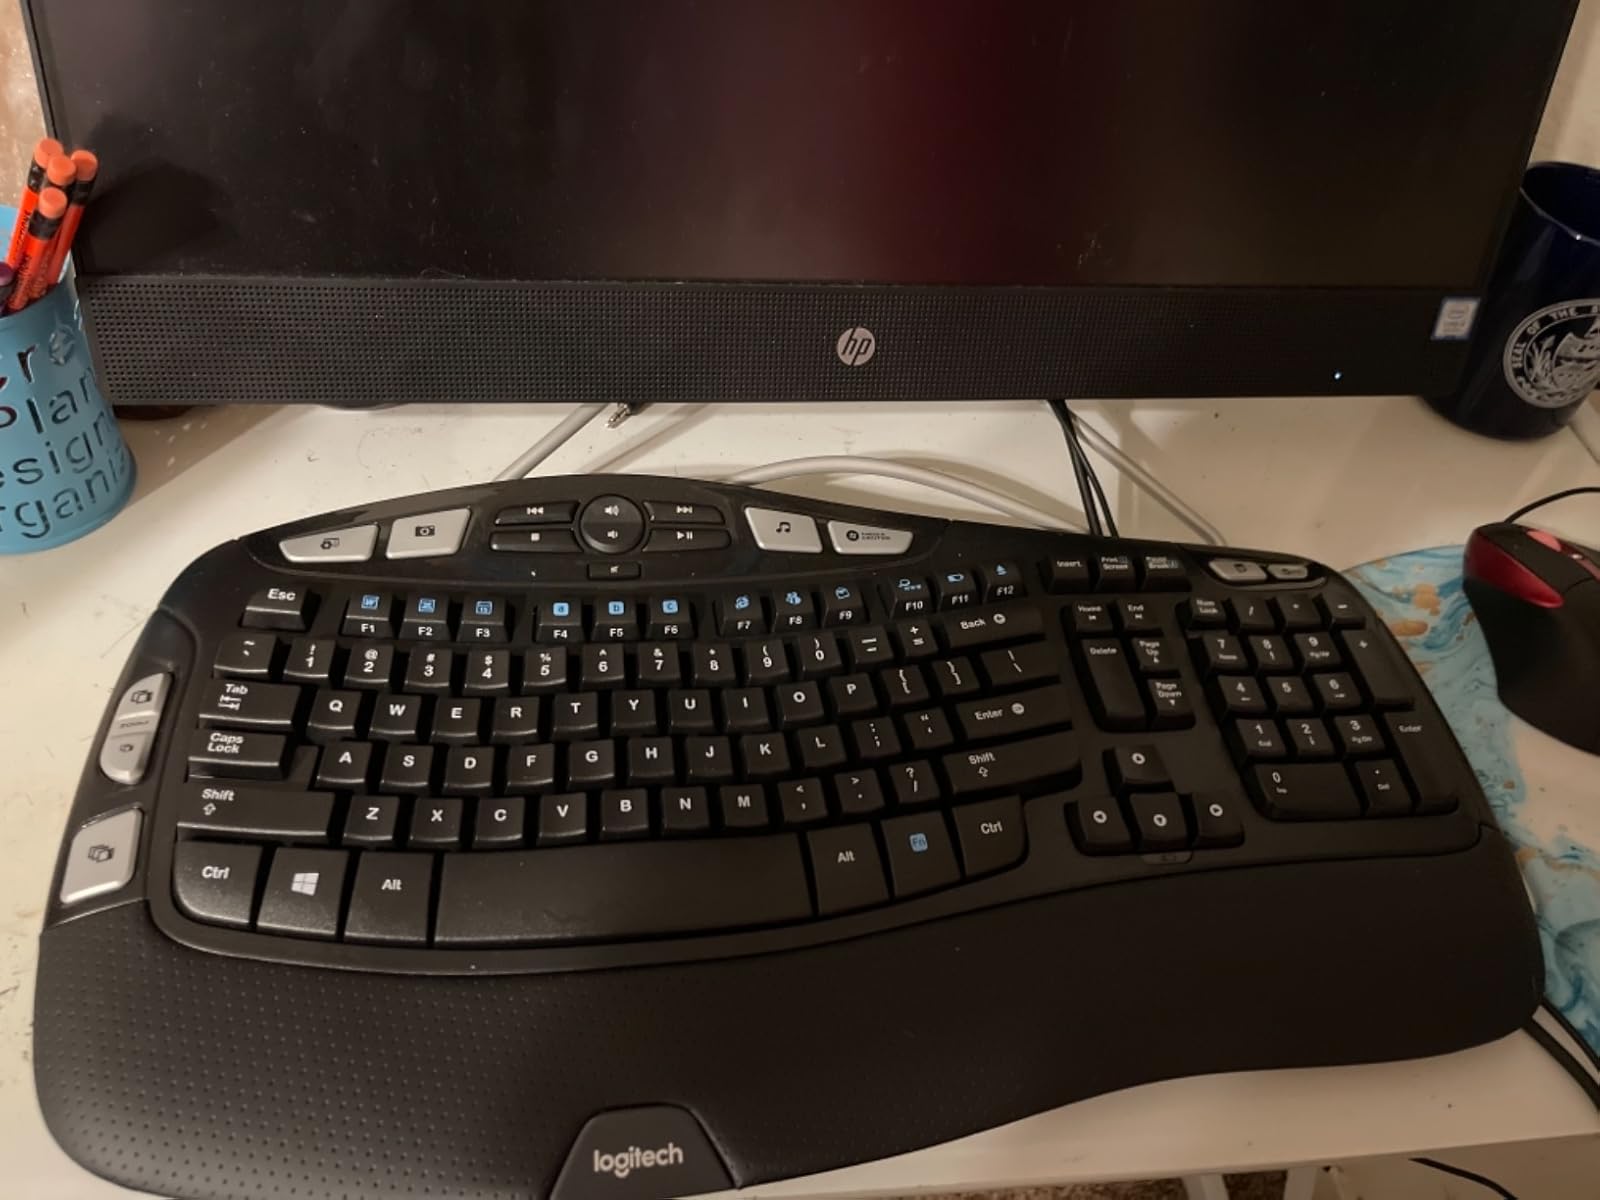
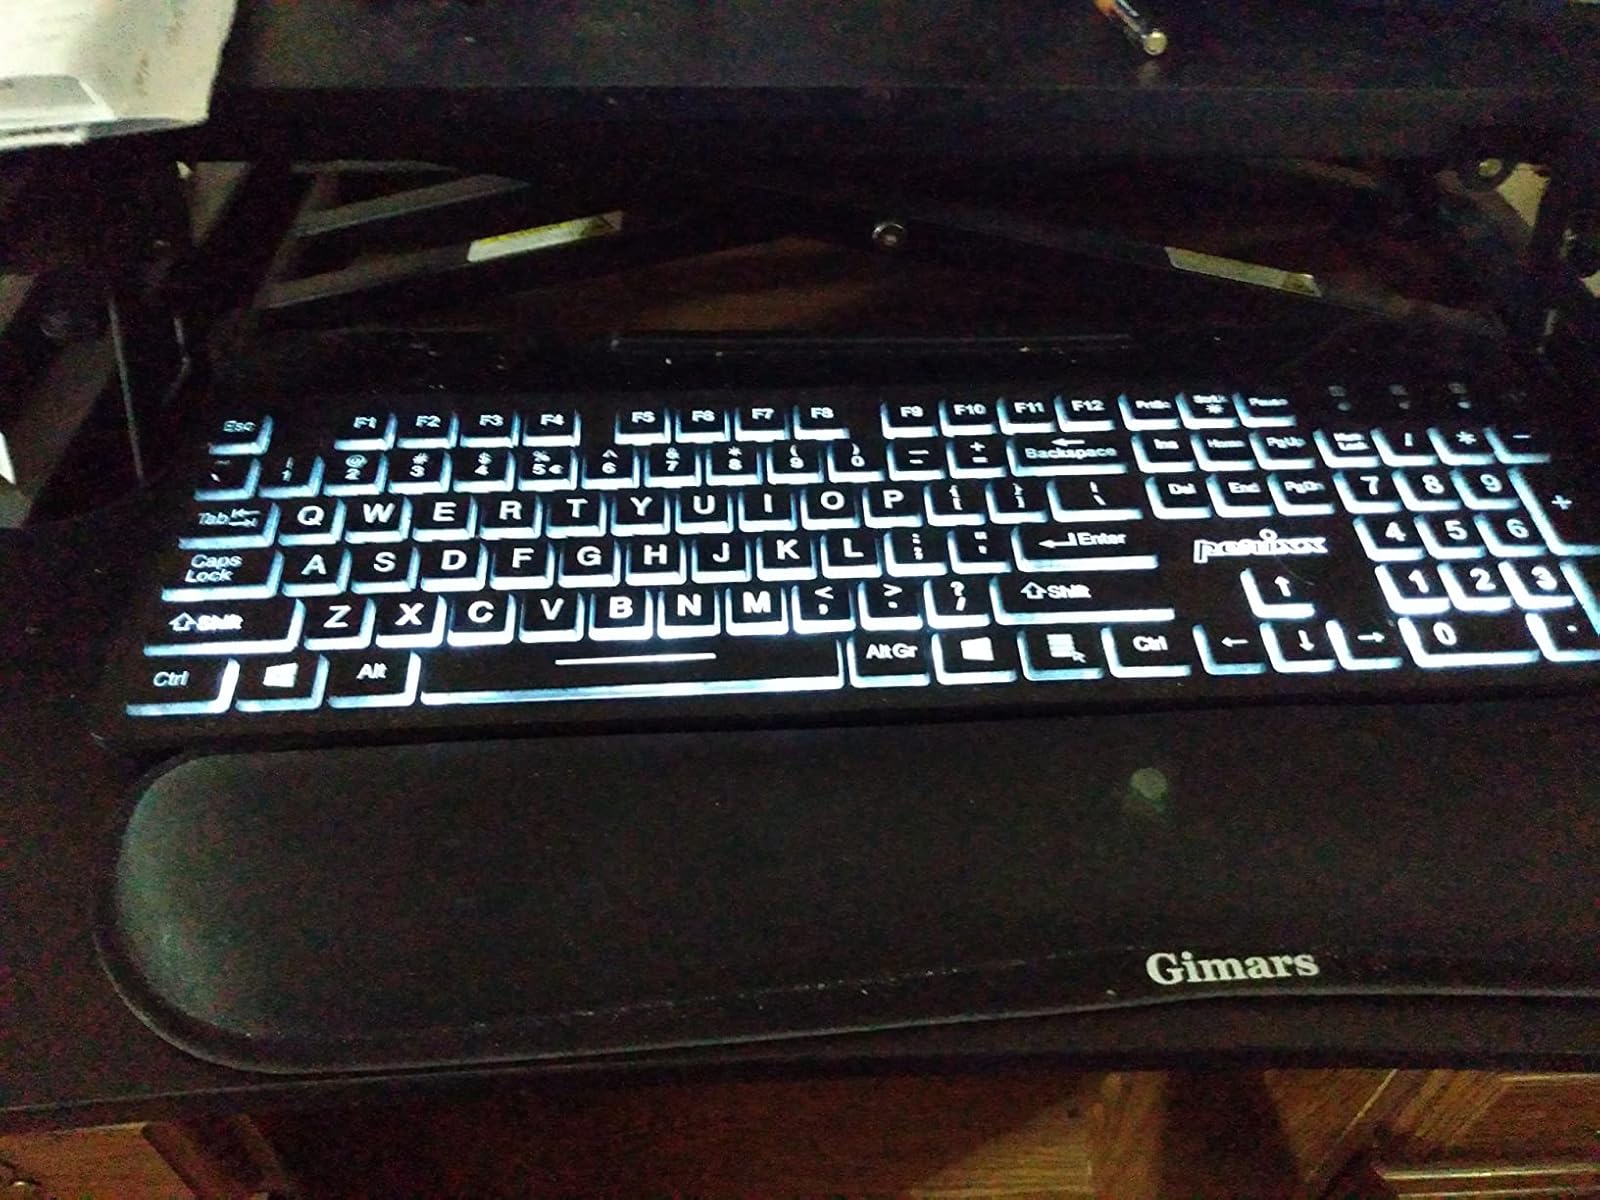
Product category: keyboard
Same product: no